Spanish peseta

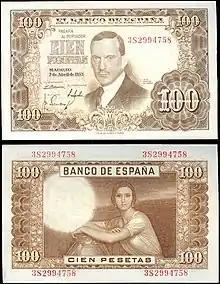
"La Fuensanta" on the reverse of Pts 100, 1953

The first Pta 1 coins bearing the portrait of Francisco Franco were issued in 1947. Cupro-nickel Pts 5 followed in 1949. In 1949, holed cupro-nickel 50 cts were introduced, followed by aluminium-bronze Pts in 1954, cupro-nickel Pts 25 and Pts 50 in 1958 and smaller aluminium 10 and 25 céntimos in 1959. Silver Pts 100 were issued between 1966 and 1969, with aluminium 50 céntimos introduced in 1967. In 1966 Franco's profile was redesigned to depict a more recent representation of the dictator.